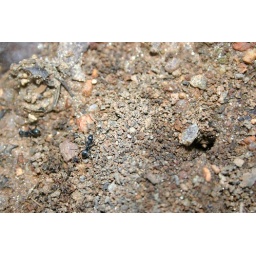
Ants crawling in sand and rocks